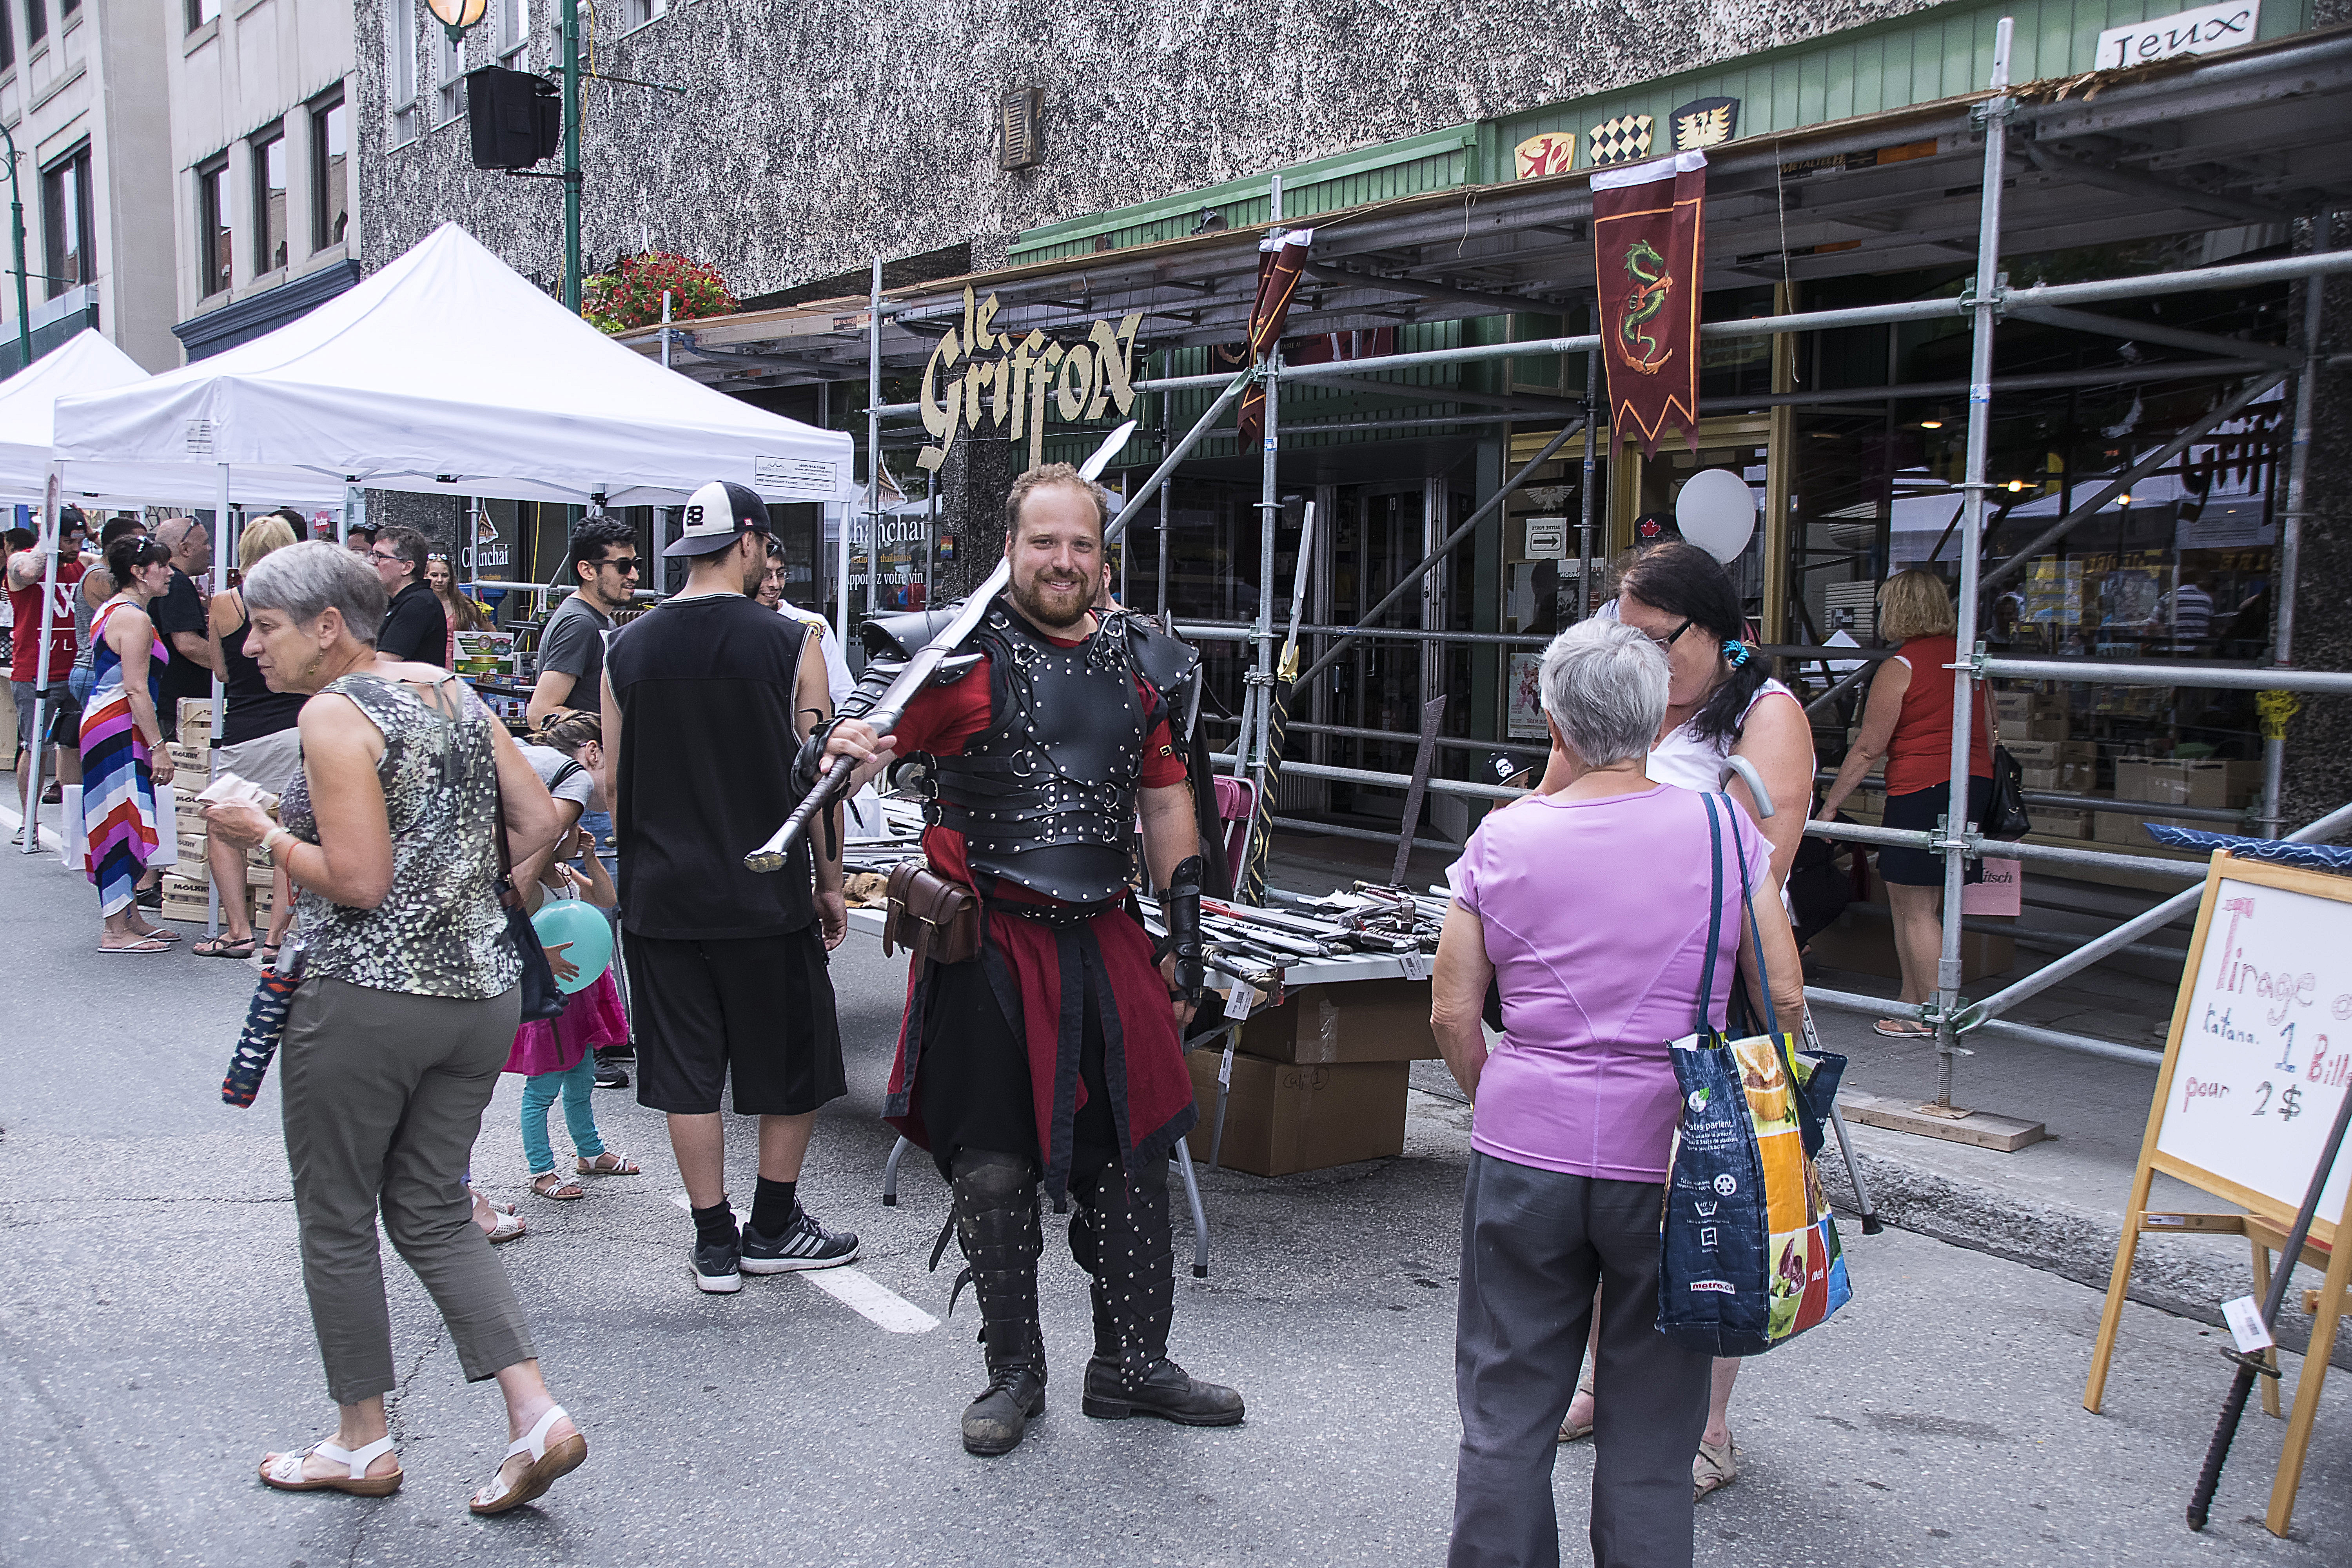
urban, crowd, carnival, graffiti, art, festival, canada, quebec, fair, sherbrooke, urbain, amalgam